Ukrainian underground

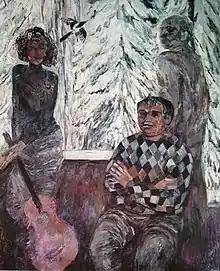
Irina Vysheslavska. Self-portrait with Viktor Pivovarov and Eduard Gorokhovsky. 1975

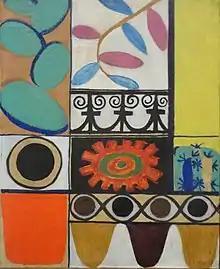
Balcony painting by Anatoly Sumar 1958

"Underground," in this context, refers to creativity that is directed towards self-expression of the individual or artistic groups, in contrast to the philosophical, ethical, and aesthetic codes of the mainstream.